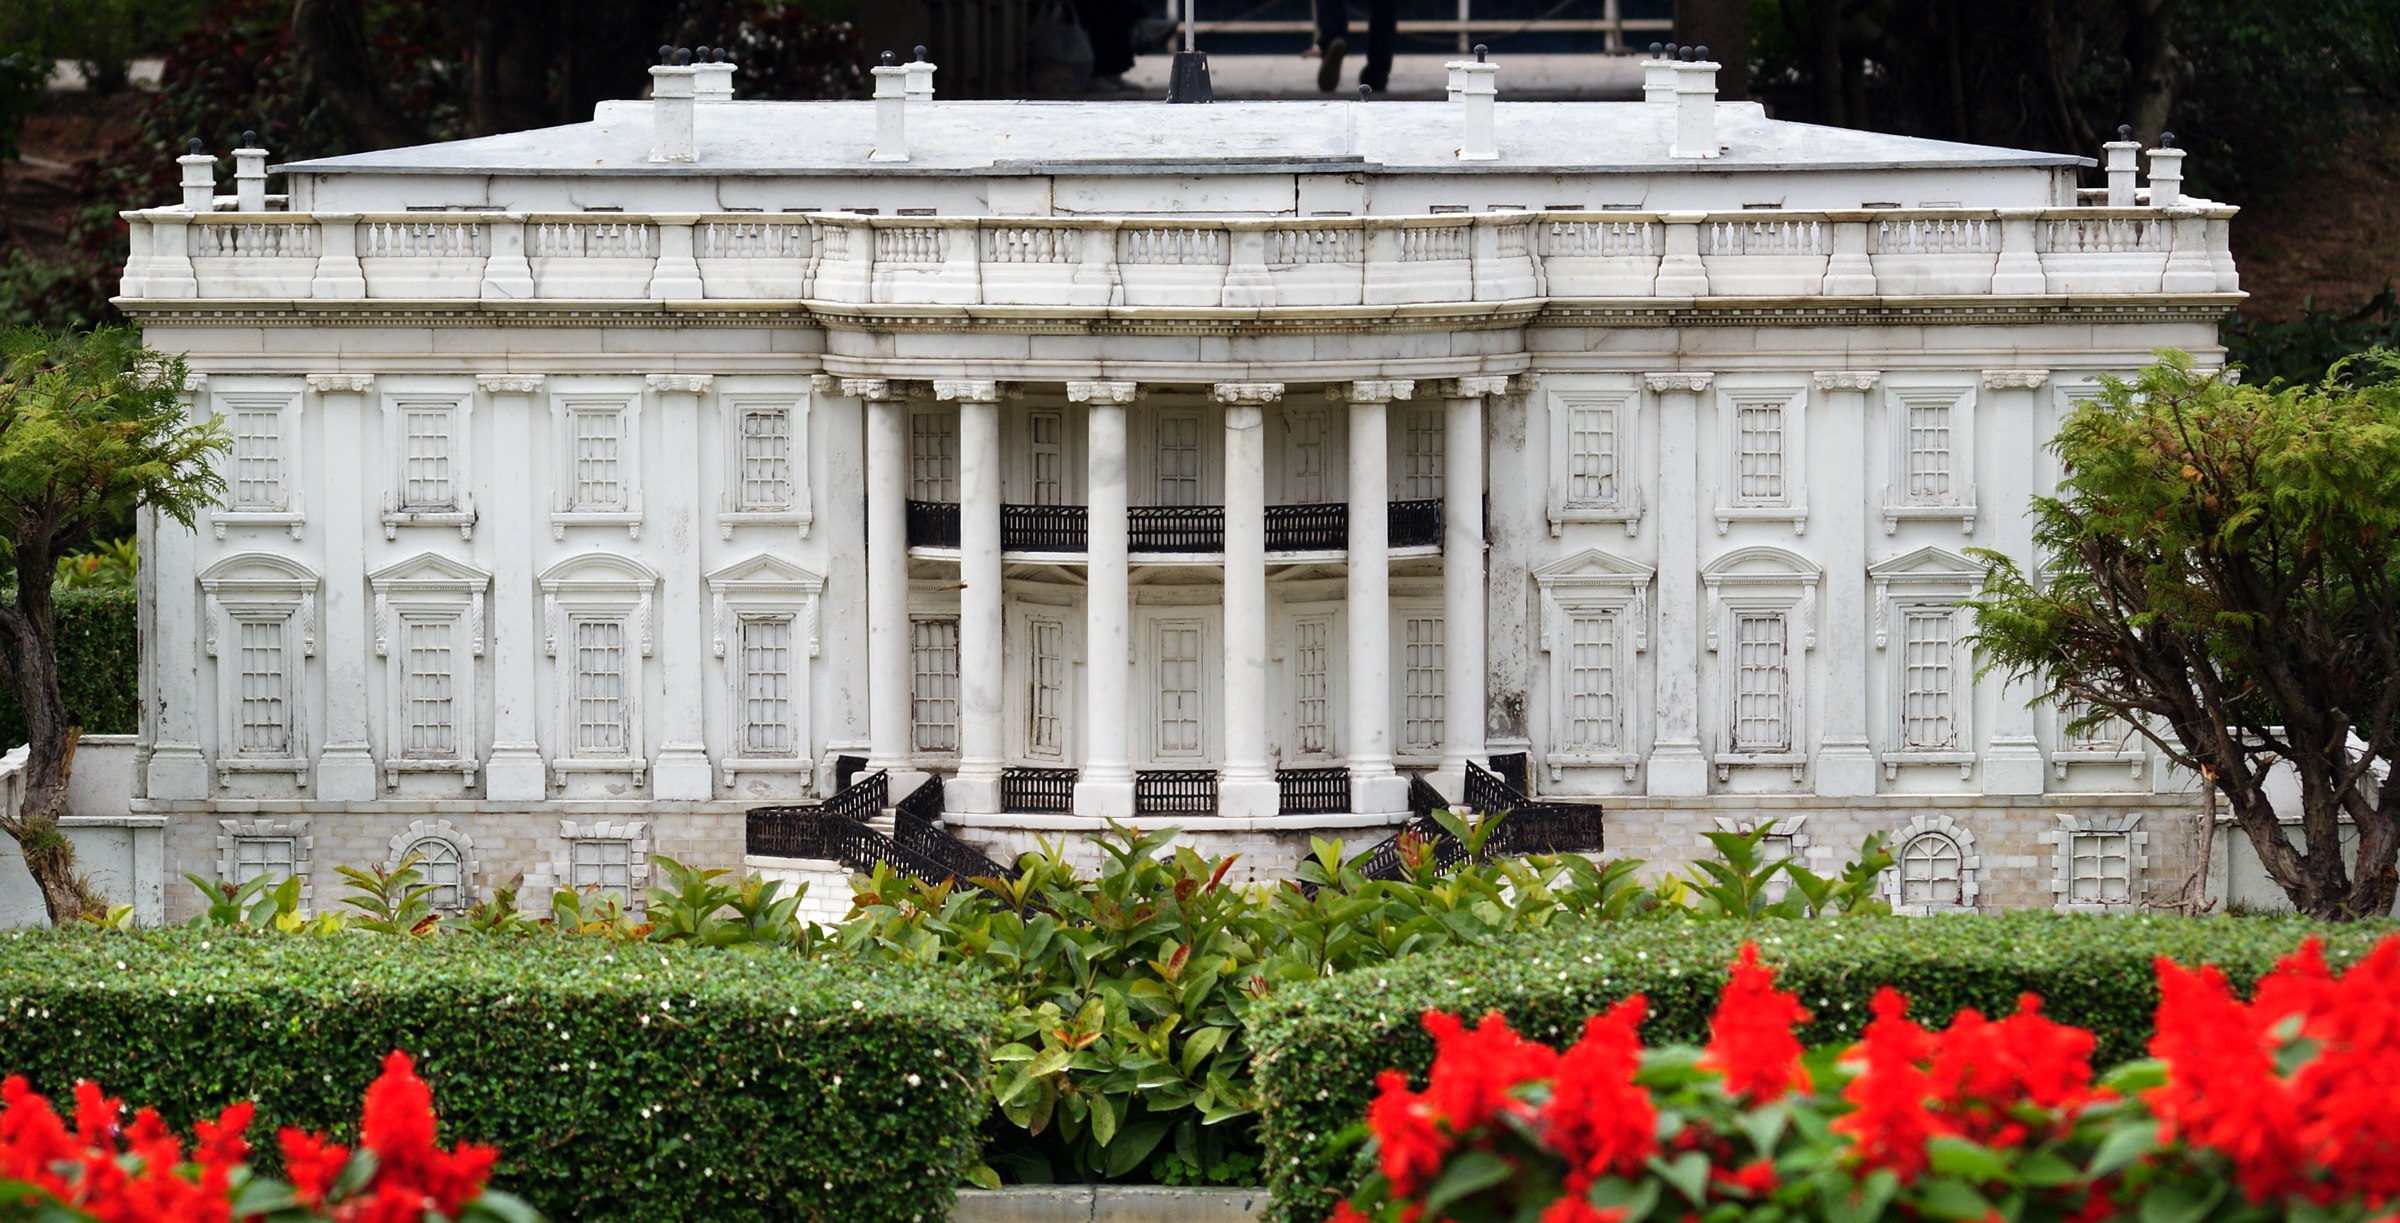
street, flower, palace, city, monument, chinese, garden, publicdomain, chine, guangdong, baoan, shenzhenchina